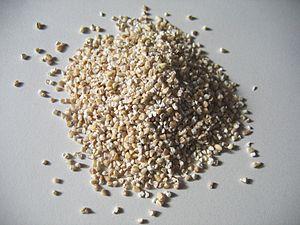
Le gruau est une préparation de grains de céréales dégermés, tels que l'avoine à gruau, le blé ou l'orge perlé, de riz, dépouillés de leur enveloppe corticale par une mouture incomplète. Lorsque ce gruau est cuit, il se transforme en moût, la gélatinisation de l'amidon le rendant ouvert aux attaques des enzymes.